2011 Mecsek Rallye

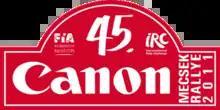

The 2011 Mecsek Rallye, officially Canon 45. Mecsek Rallye, was the eighth round of the 2011 Intercontinental Rally Challenge (IRC) season. The fourteen stage asphalt rally – held as a round of the Intercontinental Rally Challenge for the first time – took place over 10–11 September 2011 with all stages held in daylight.